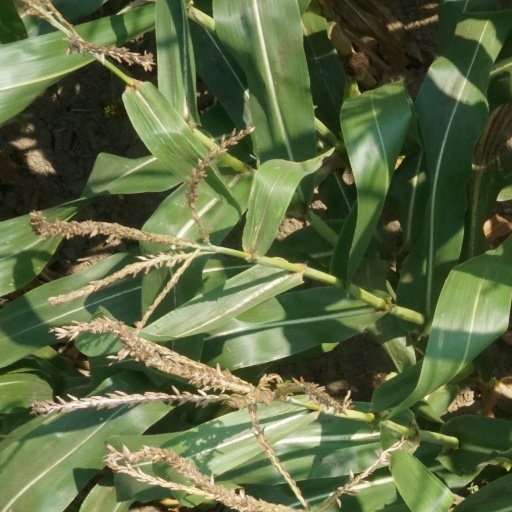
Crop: maize; corn